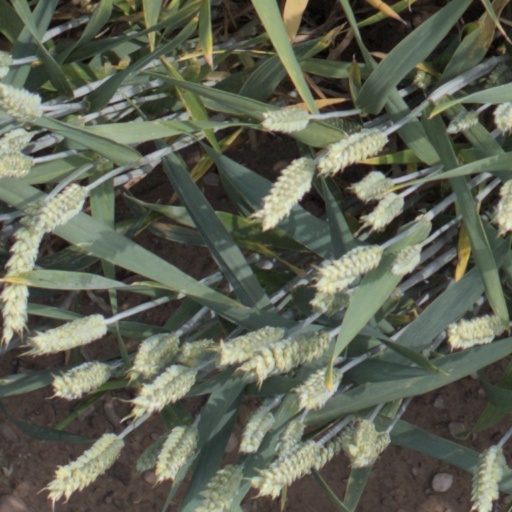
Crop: wheat